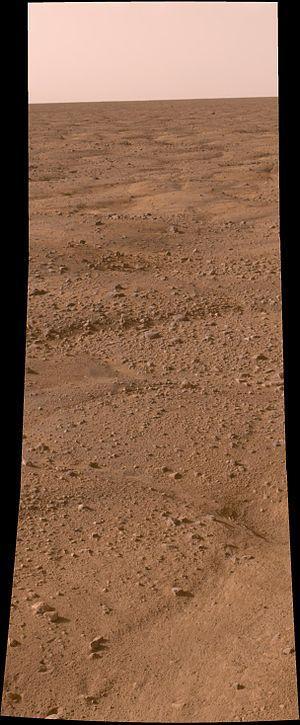
Vastitas Borealis est une région sans relief et très étendue de la planète Mars au sein de laquelle se trouve la calotte polaire nord. Il s'agit de terrains récents très peu cratérisés situés à une altitude de 4 000 à 5 000 m sous le niveau de référence martien et s'étendant sur environ 4 300 km autour d'une position moyenne située par 67,3° N et 180° E. Elle couvre les plaines d'Arcadia, d'Amazonis, d'Acidalia et d'Utopia. La région serait constituée de deux bassins d'impact distincts, le plus petit étant celui d'Utopia Planitia tandis que le plus grand, le Bassin boréal, couvrirait les trois autres plaines et se prolongerait géologiquement sous le dôme de Tharsis et Solis Planum.